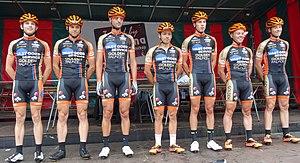
Reportage photographique réalisé le dimanche 10 août à l'occasion du départ et de l'arrivée de la Flèche du port d'Anvers 2014 à Merksem (Anvers), Belgique.
La saison 2014 de l'équipe cycliste Vastgoedservice-Golden Palace est la première de cette équipe.